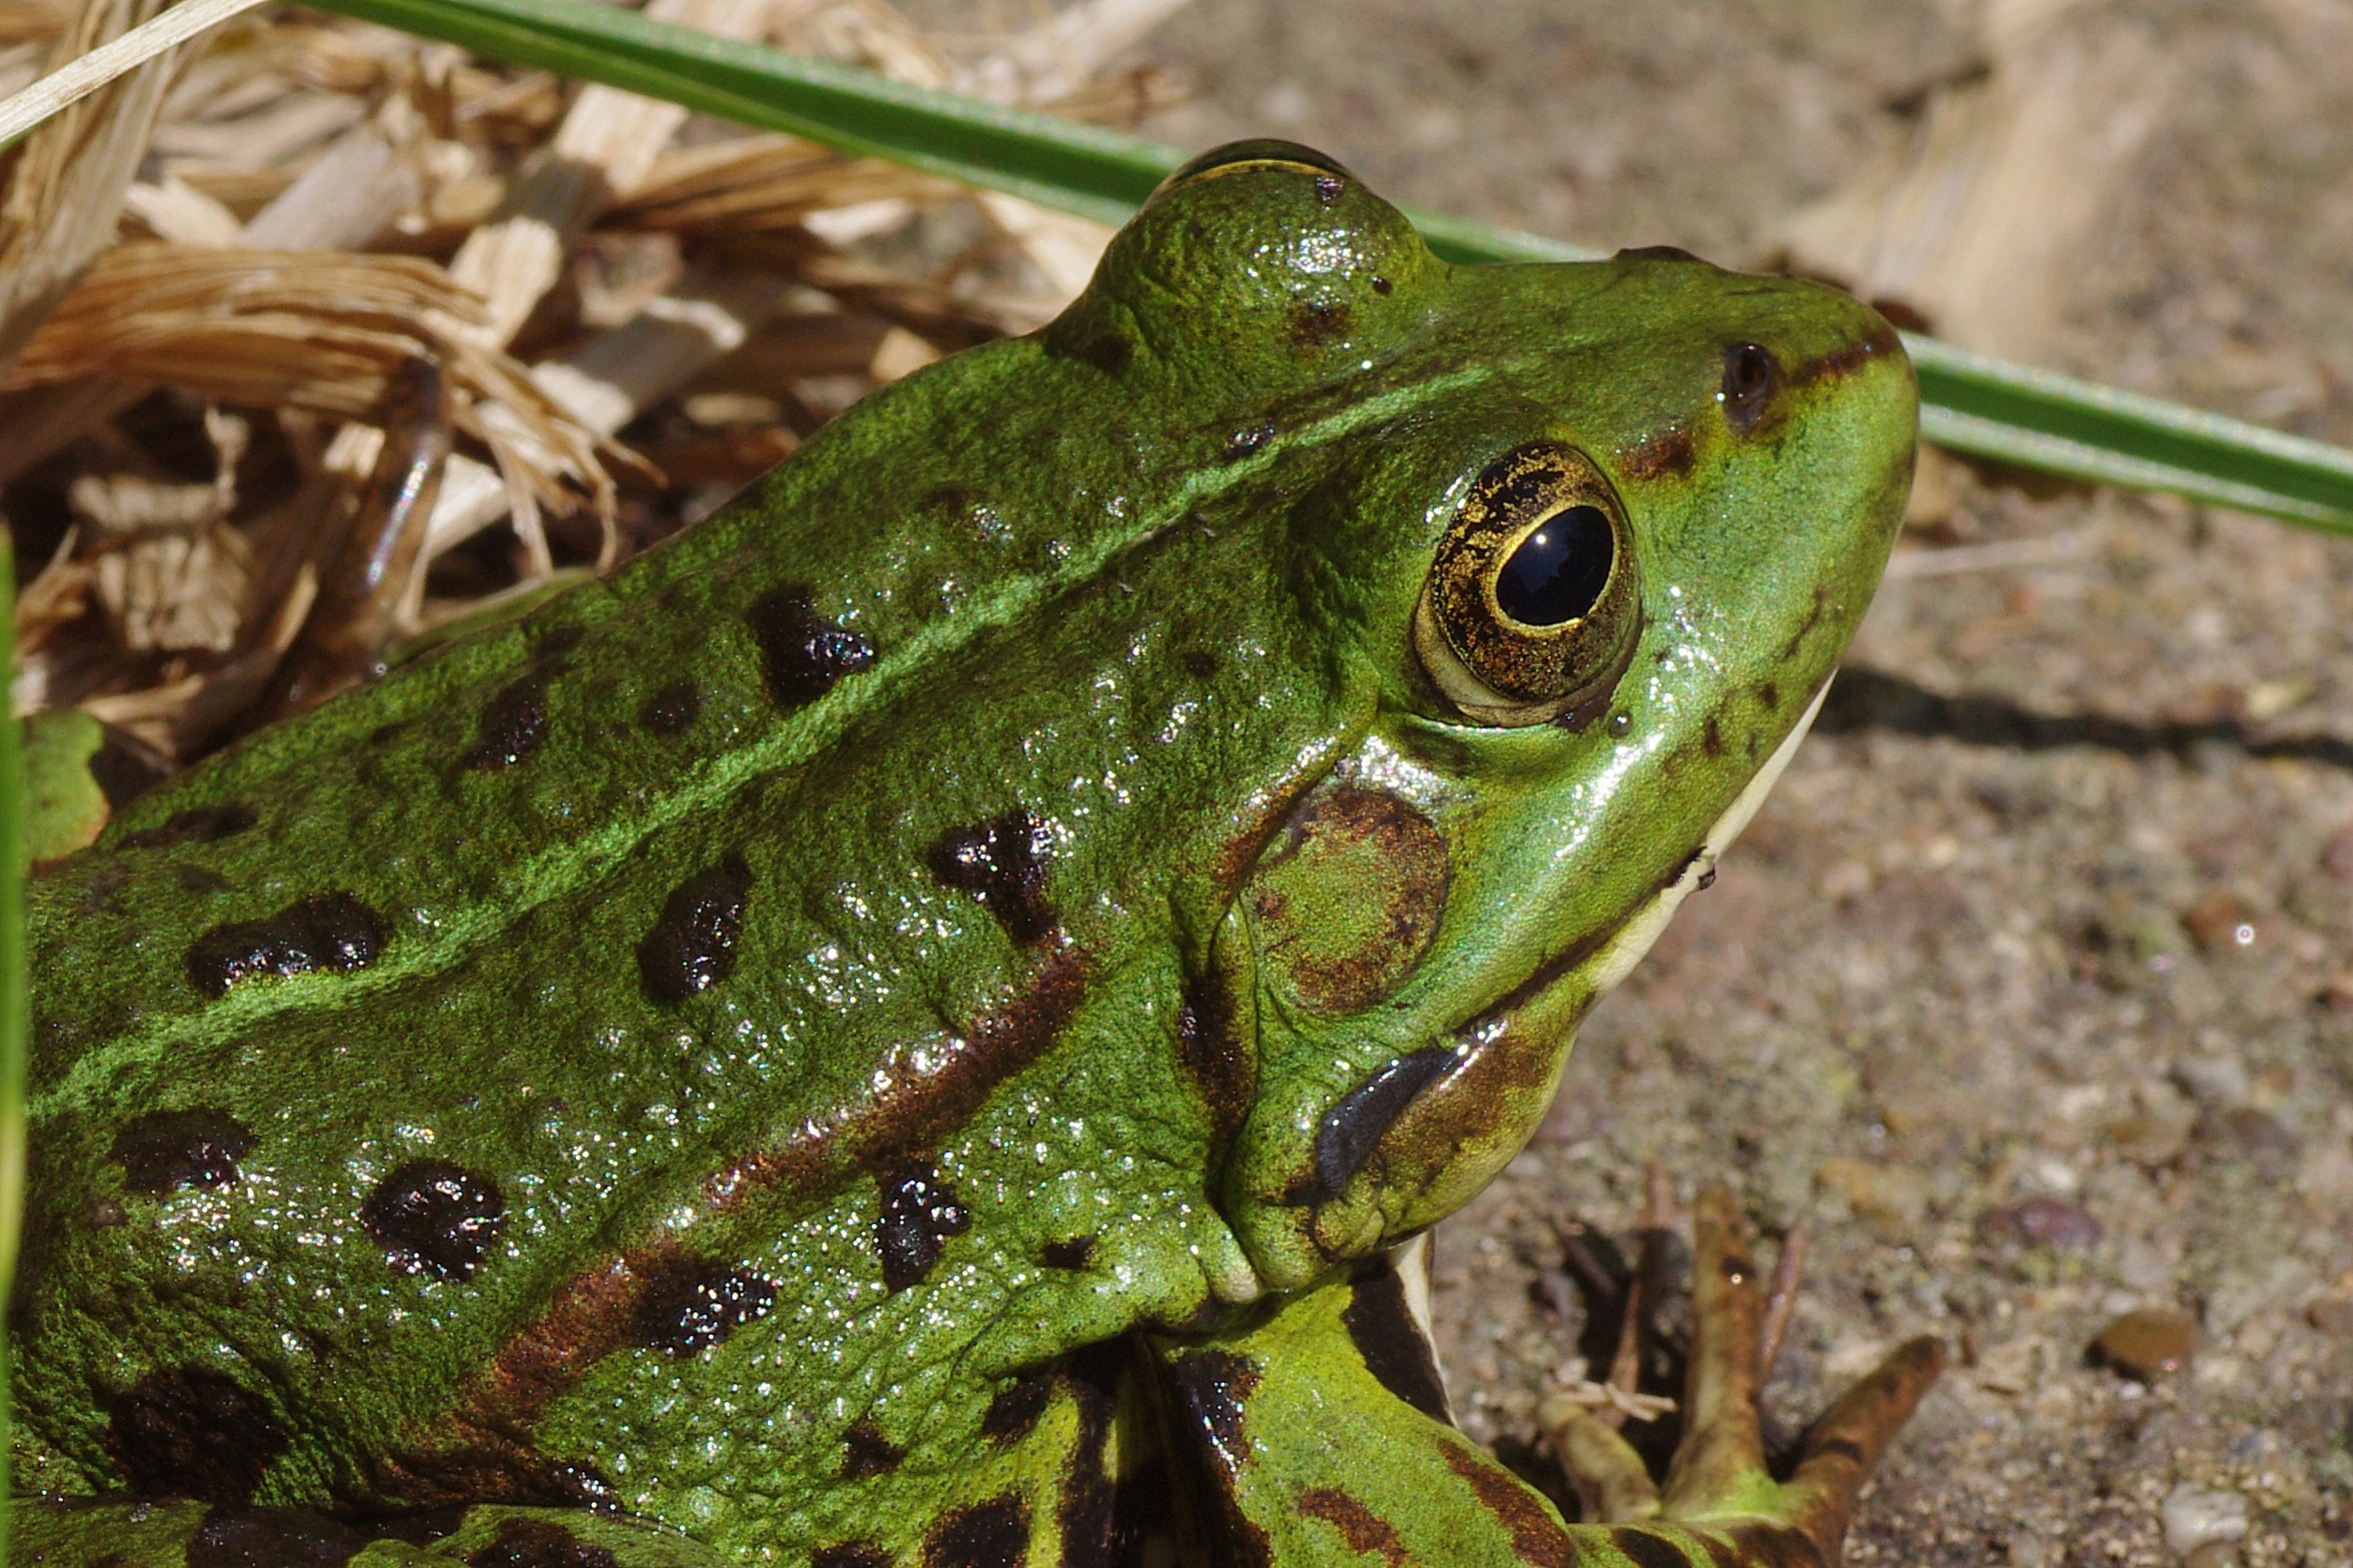
animal, wildlife, green, macro, biology, frog, toad, amphibian, fauna, tree frog, close up, vertebrate, macro photography, lacerta, bullfrog, ranidae, lacertidae